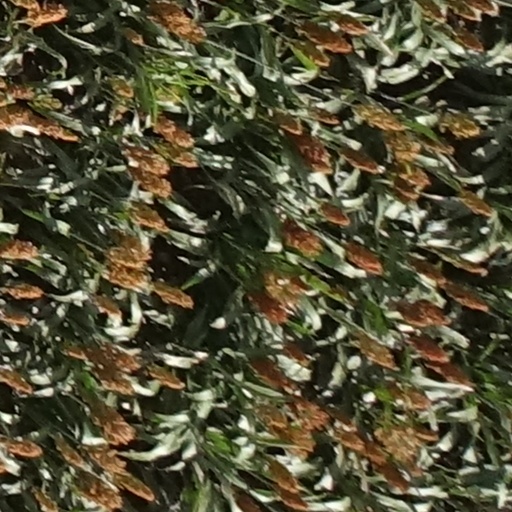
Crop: sorghum